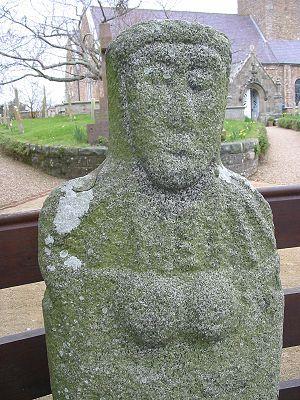
Une statue-menhir est un menhir sculpté de façon anthropomorphe. En Europe, la période d'érection de ce type de mégalithe va du Néolithique final jusqu'au début de l'Âge du bronze.
Les expressions modernes Déesse mère ou Grande Déesse ou encore déesse primordiale font référence à divers cultes qui auraient été rendus à une « mère universelle » du Paléolithique à aujourd’hui.
Le bailliage de Guernesey est une dépendance de la Couronne britannique dans la Manche, au large des côtes françaises du Cotentin.
Saint-Martin est une paroisse de l’île et bailliage de Guernesey. Son nom apparaît sous la même forme en anglais et en guernesiais. Historiquement, le nom de la paroisse est Saint-Martin-de-la-Bellouse.